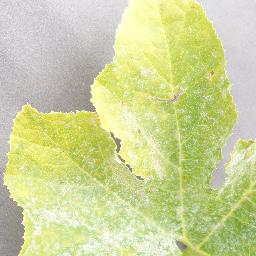
Label: Squash___Powdery_mildew